Anthony Milford

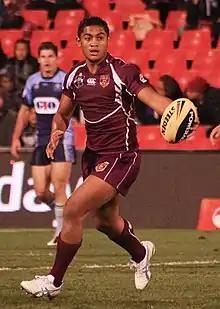
Milford playing for the Queensland U-20s in 2013

In 2013, Milford trained with Canberra's NRL squad in the pre-season, despite still having two years left of NYC eligibility. In Round 5, Milford made his NRL debut for the Canberra Raiders against the Sydney Roosters, playing off the interchange bench in Canberra's 24–22 comeback win at Canberra Stadium. In Round 10 against the Cronulla-Sutherland Sharks, Milford scored his first and second NRL career tries in Canberra's 30–20 loss at Remondis Stadium. Milford was named captain and of Queensland Under-20s State of Origin team, scoring a try in the 36–12 loss to the New South Wales Under-20s at Penrith Stadium.